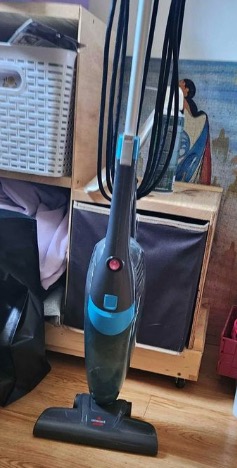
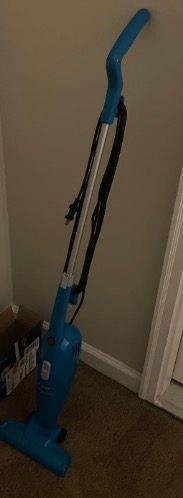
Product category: items_vacuum
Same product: no